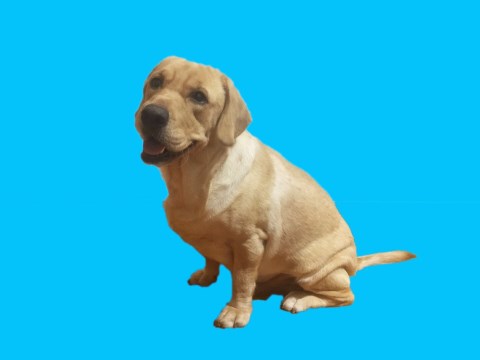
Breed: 3580-n000122-Labrador_retriever